Terrell Unit

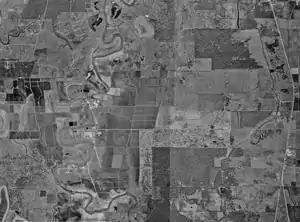
Aerial photograph of the Ramsey Units, January 23, 1995, United States Geological Survey

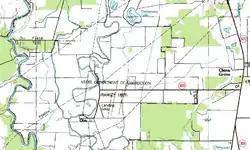
Topographical map of the Ramsey Units, July 1, 1984, United States Geological Survey

The Charles T. Terrell Unit is a Texas Department of Criminal Justice prison located in unincorporated Brazoria County, Texas, with a Rosharon, Texas postal address; it is not inside the Rosharon census-designated place. The facility is located on Farm to Market Road 655, west of Farm to Market Road 521. The prison, has about of land, is co-located with Ramsey Unit and Stringfellow Unit. The prison is in Rosharon, and about south of Houston.